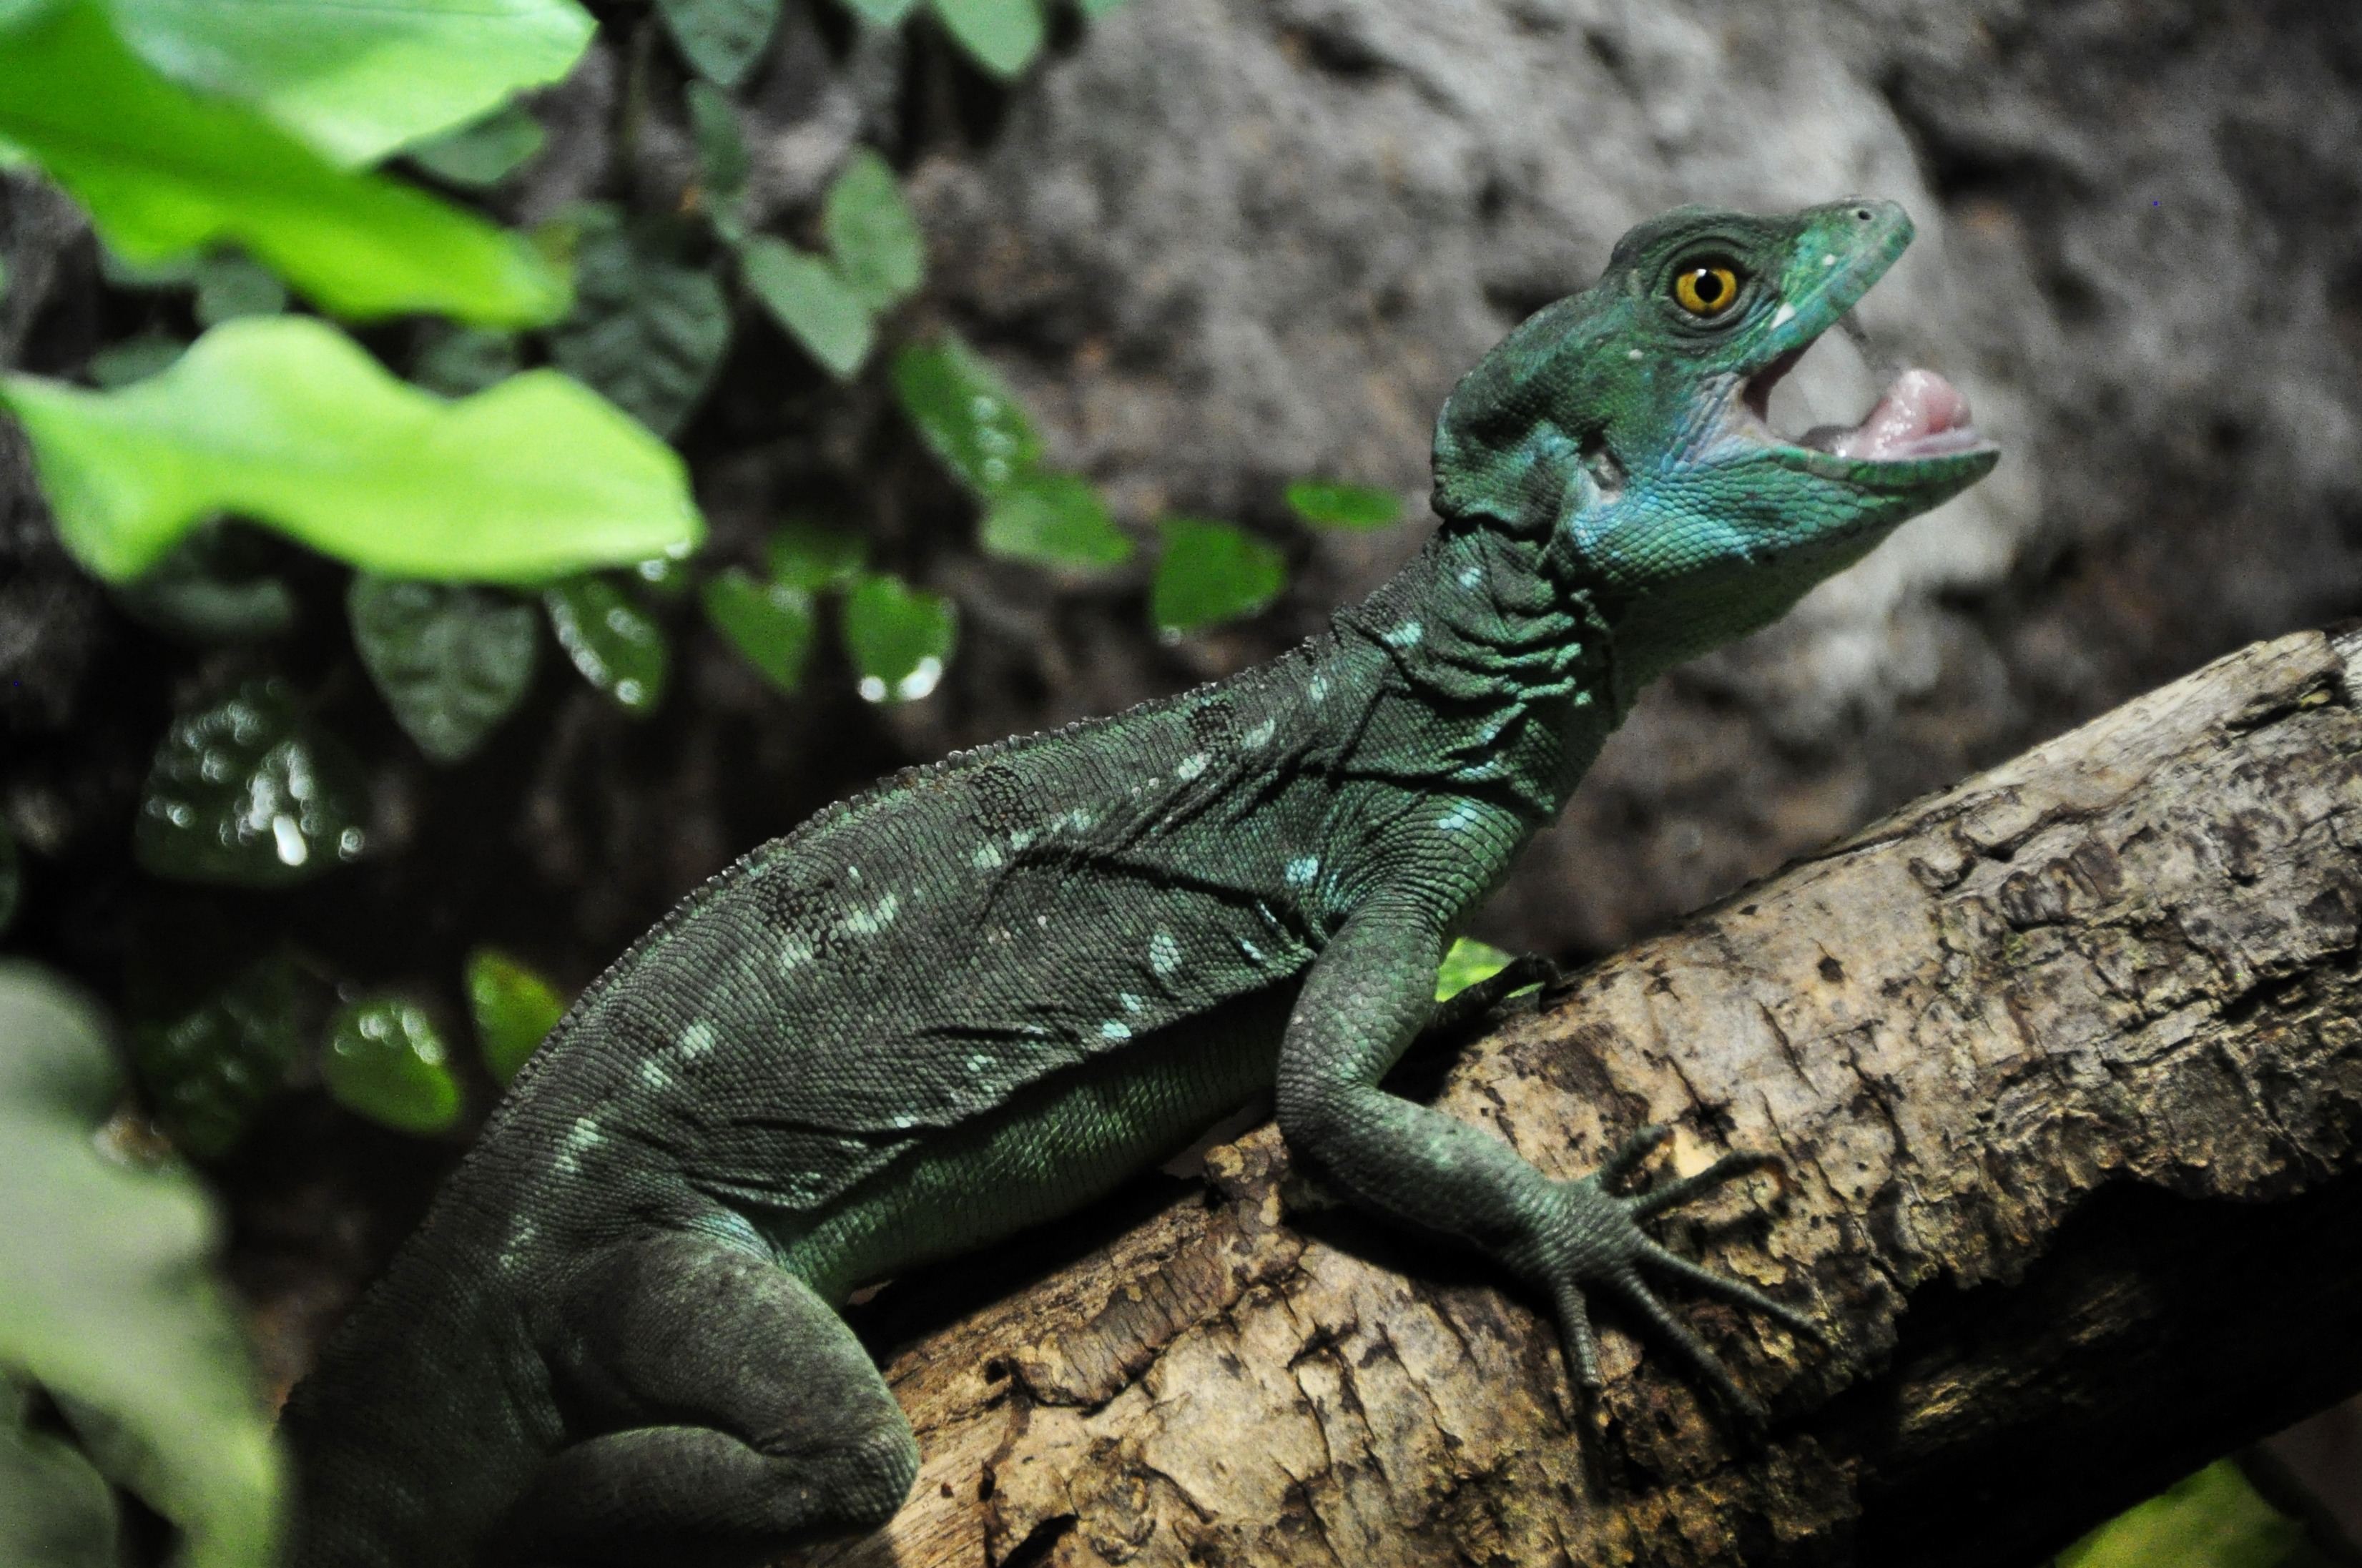
nature, animal, wildlife, green, jungle, reptile, iguana, fauna, lizard, green lizard, close up, vertebrate, terrarium, lacerta, basilisk, frontal lobe basilisk, scaled reptile, lacertidae